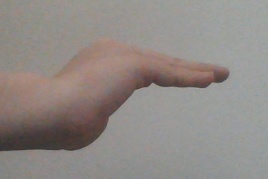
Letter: haa